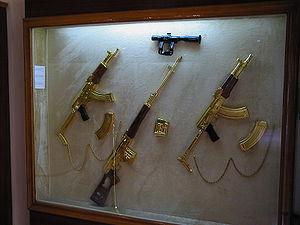
fr: Kalachnikov en or massif au Musée du Palais d'Abedin, Le Caire, Égypte.
Le palais d'Abedin, construit au milieu du XIXᵉ siècle, est le siège du gouvernement de l'Égypte.